Saturn Award for Best Supporting Actor on Television

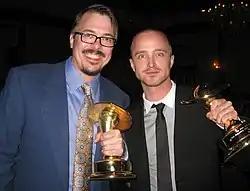
Aaron Paul (right) has won the award three times, more than any other actor.

The Saturn Award for Best Supporting Actor on Television is presented annually by the Academy of Science Fiction, Fantasy and Horror Films, honoring the work of actors in science fiction, fantasy, and horror fiction on television.